Manduvirá River Expeditions

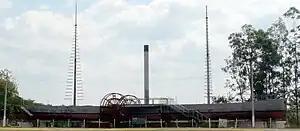
The steamer "Anhambaí", one of the ships recovered from Manduvirá. It is preserved in the , Caraguatay.

With the exception of some explorations organized in September and October of that year, the Manduvirá River was declared free for navigation from as far as Rosário, becoming a line of communication with the army troops. The expeditions represented a serious risk for the Imperial Brazilian Navy due to the extreme difficulties that the ships faced, especially in the second expedition, where the fighting was more violent. If Nuñez's plan to close the monitors from the rear had been carried out, the result would have been catastrophic for the armada.